Lake Placid Tower

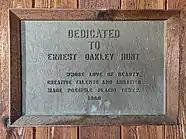
Commemorative plaque dedicated to Ernest Oakley Hunt. Located inside adjacent building at base of tower.

Earnest Oakley Hunt dreamed of building an observation tower when he moved to Orlando in 1938, then moved to Sebring in 1947 and found the perfect location in nearby Lake Placid. He and Robert Gray formed Air View Corporation to build the tower. The tower was designed by architect A. Wynn Howell of Lakeland, built by Ridge Builders of Sebring in 1960 for $350,000, and opened . Most sources state that it was the tallest concrete block structure in the world when it opened, with 90,000 concrete blocks, but the magazine "Florida Architect" states that it was built of reinforced concrete. One source states that the tower included 100,000 limestone blocks from Ocala while another states that it was faced with ceramic tile, implying that the tower has a facade of limestone tile. The tower below the balcony is square, with its four vertical corners replaced by grooves (each per side). The section above the balcony is square, also with corner grooves. Each wall is divided into vertical thirds. The outer thirds are composed of reinforced concrete blocks with a facade of limestone tile. The middle thirds are composed of decorative breeze or fence concrete blocks, which can only support themselves. The tower has a foundation made from of concrete reinforced with of steel. The tracery atop the tower is made of gold anodized aluminum.